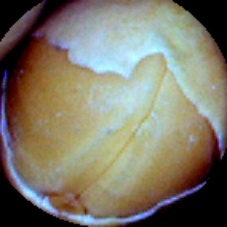
Label: Skin-damaged